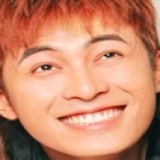
ca sĩ Gin Tuấn Kiệt